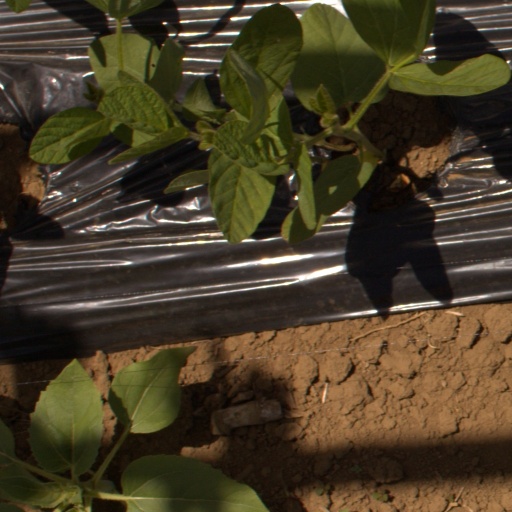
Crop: Jerusalem artichoke